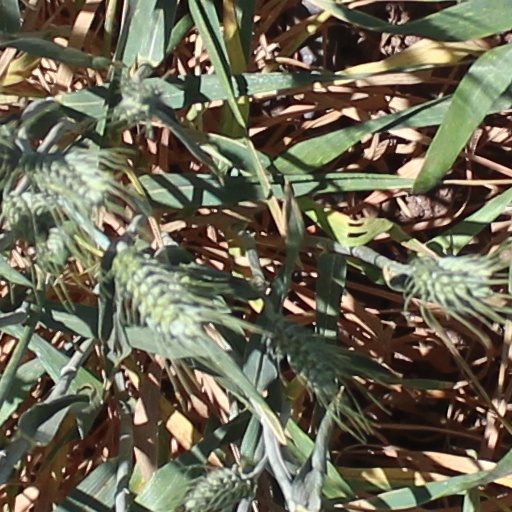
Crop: wheat